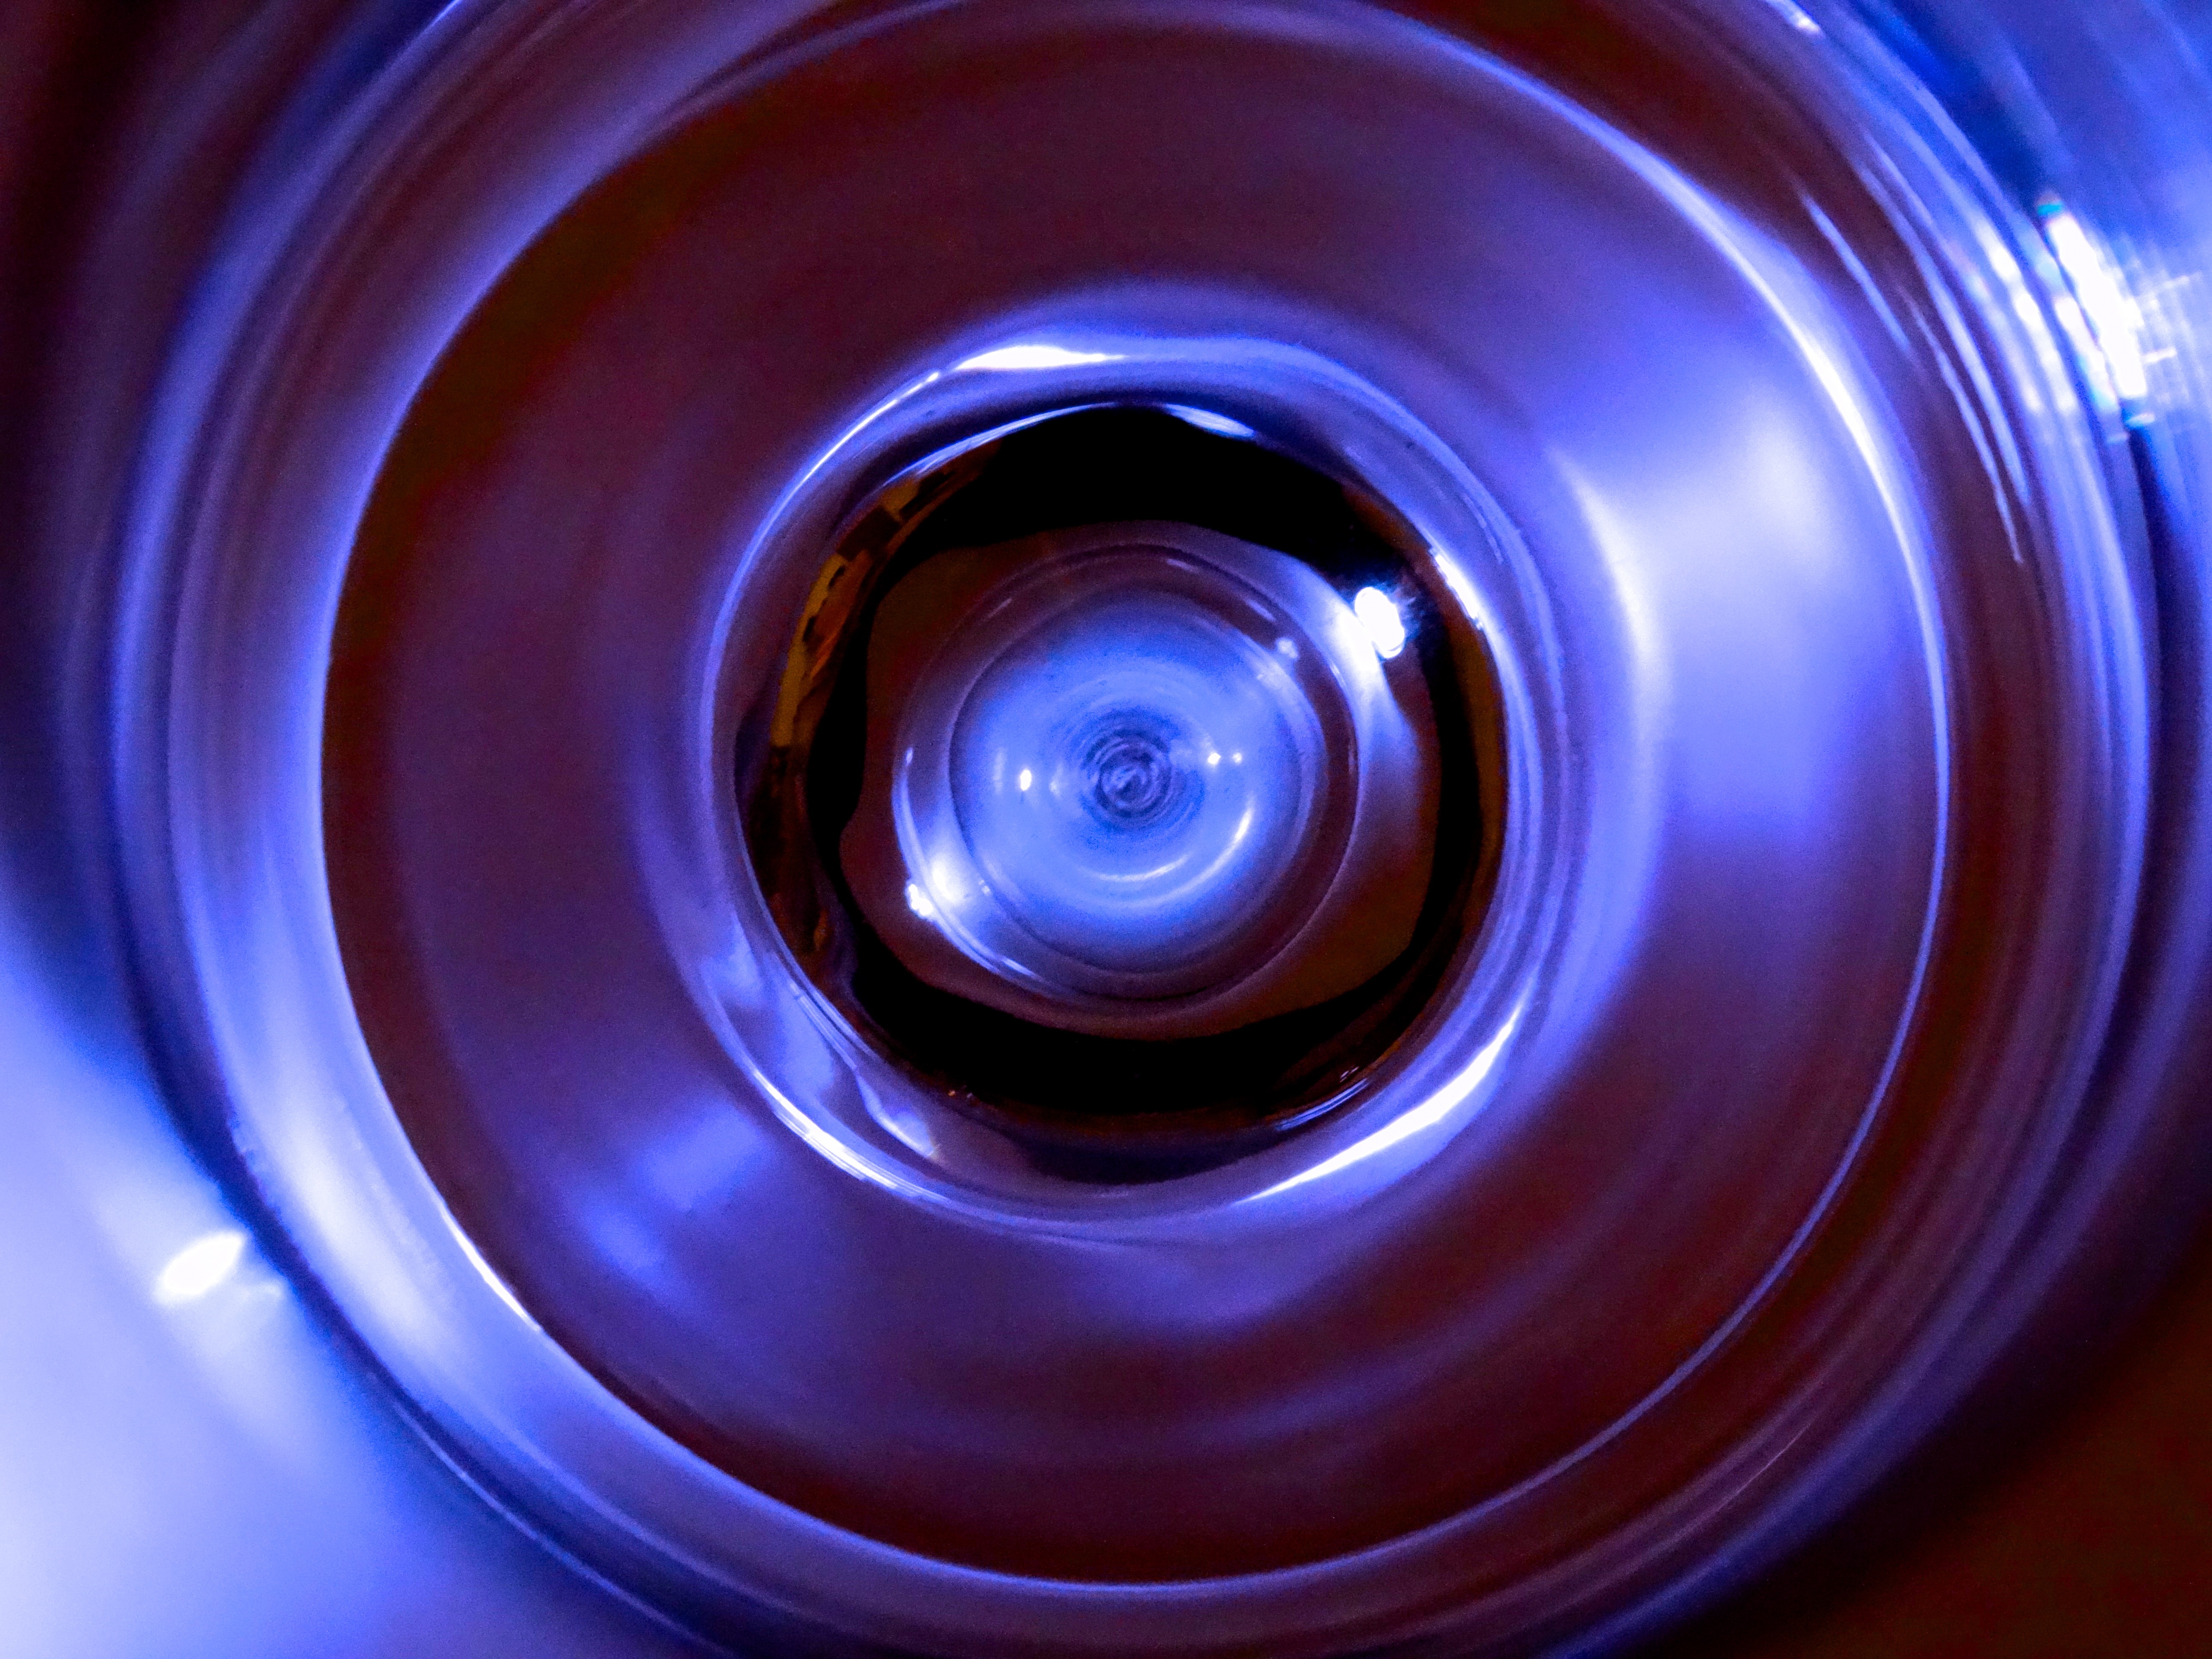
light, wheel, spiral, glass, color, blue, circle, digital camera, violet, shiny, shape, back light, macro photography, vortex, glass bottom